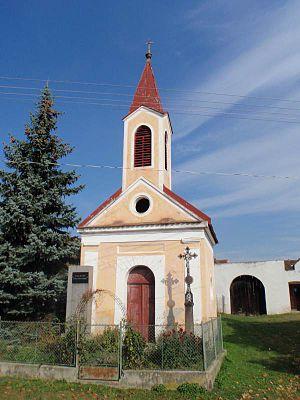
Horní Poříčí est une commune du district de Strakonice, dans la région de Bohême-du-Sud, en République tchèque. Sa population s'élevait à 305 habitants en 2017.